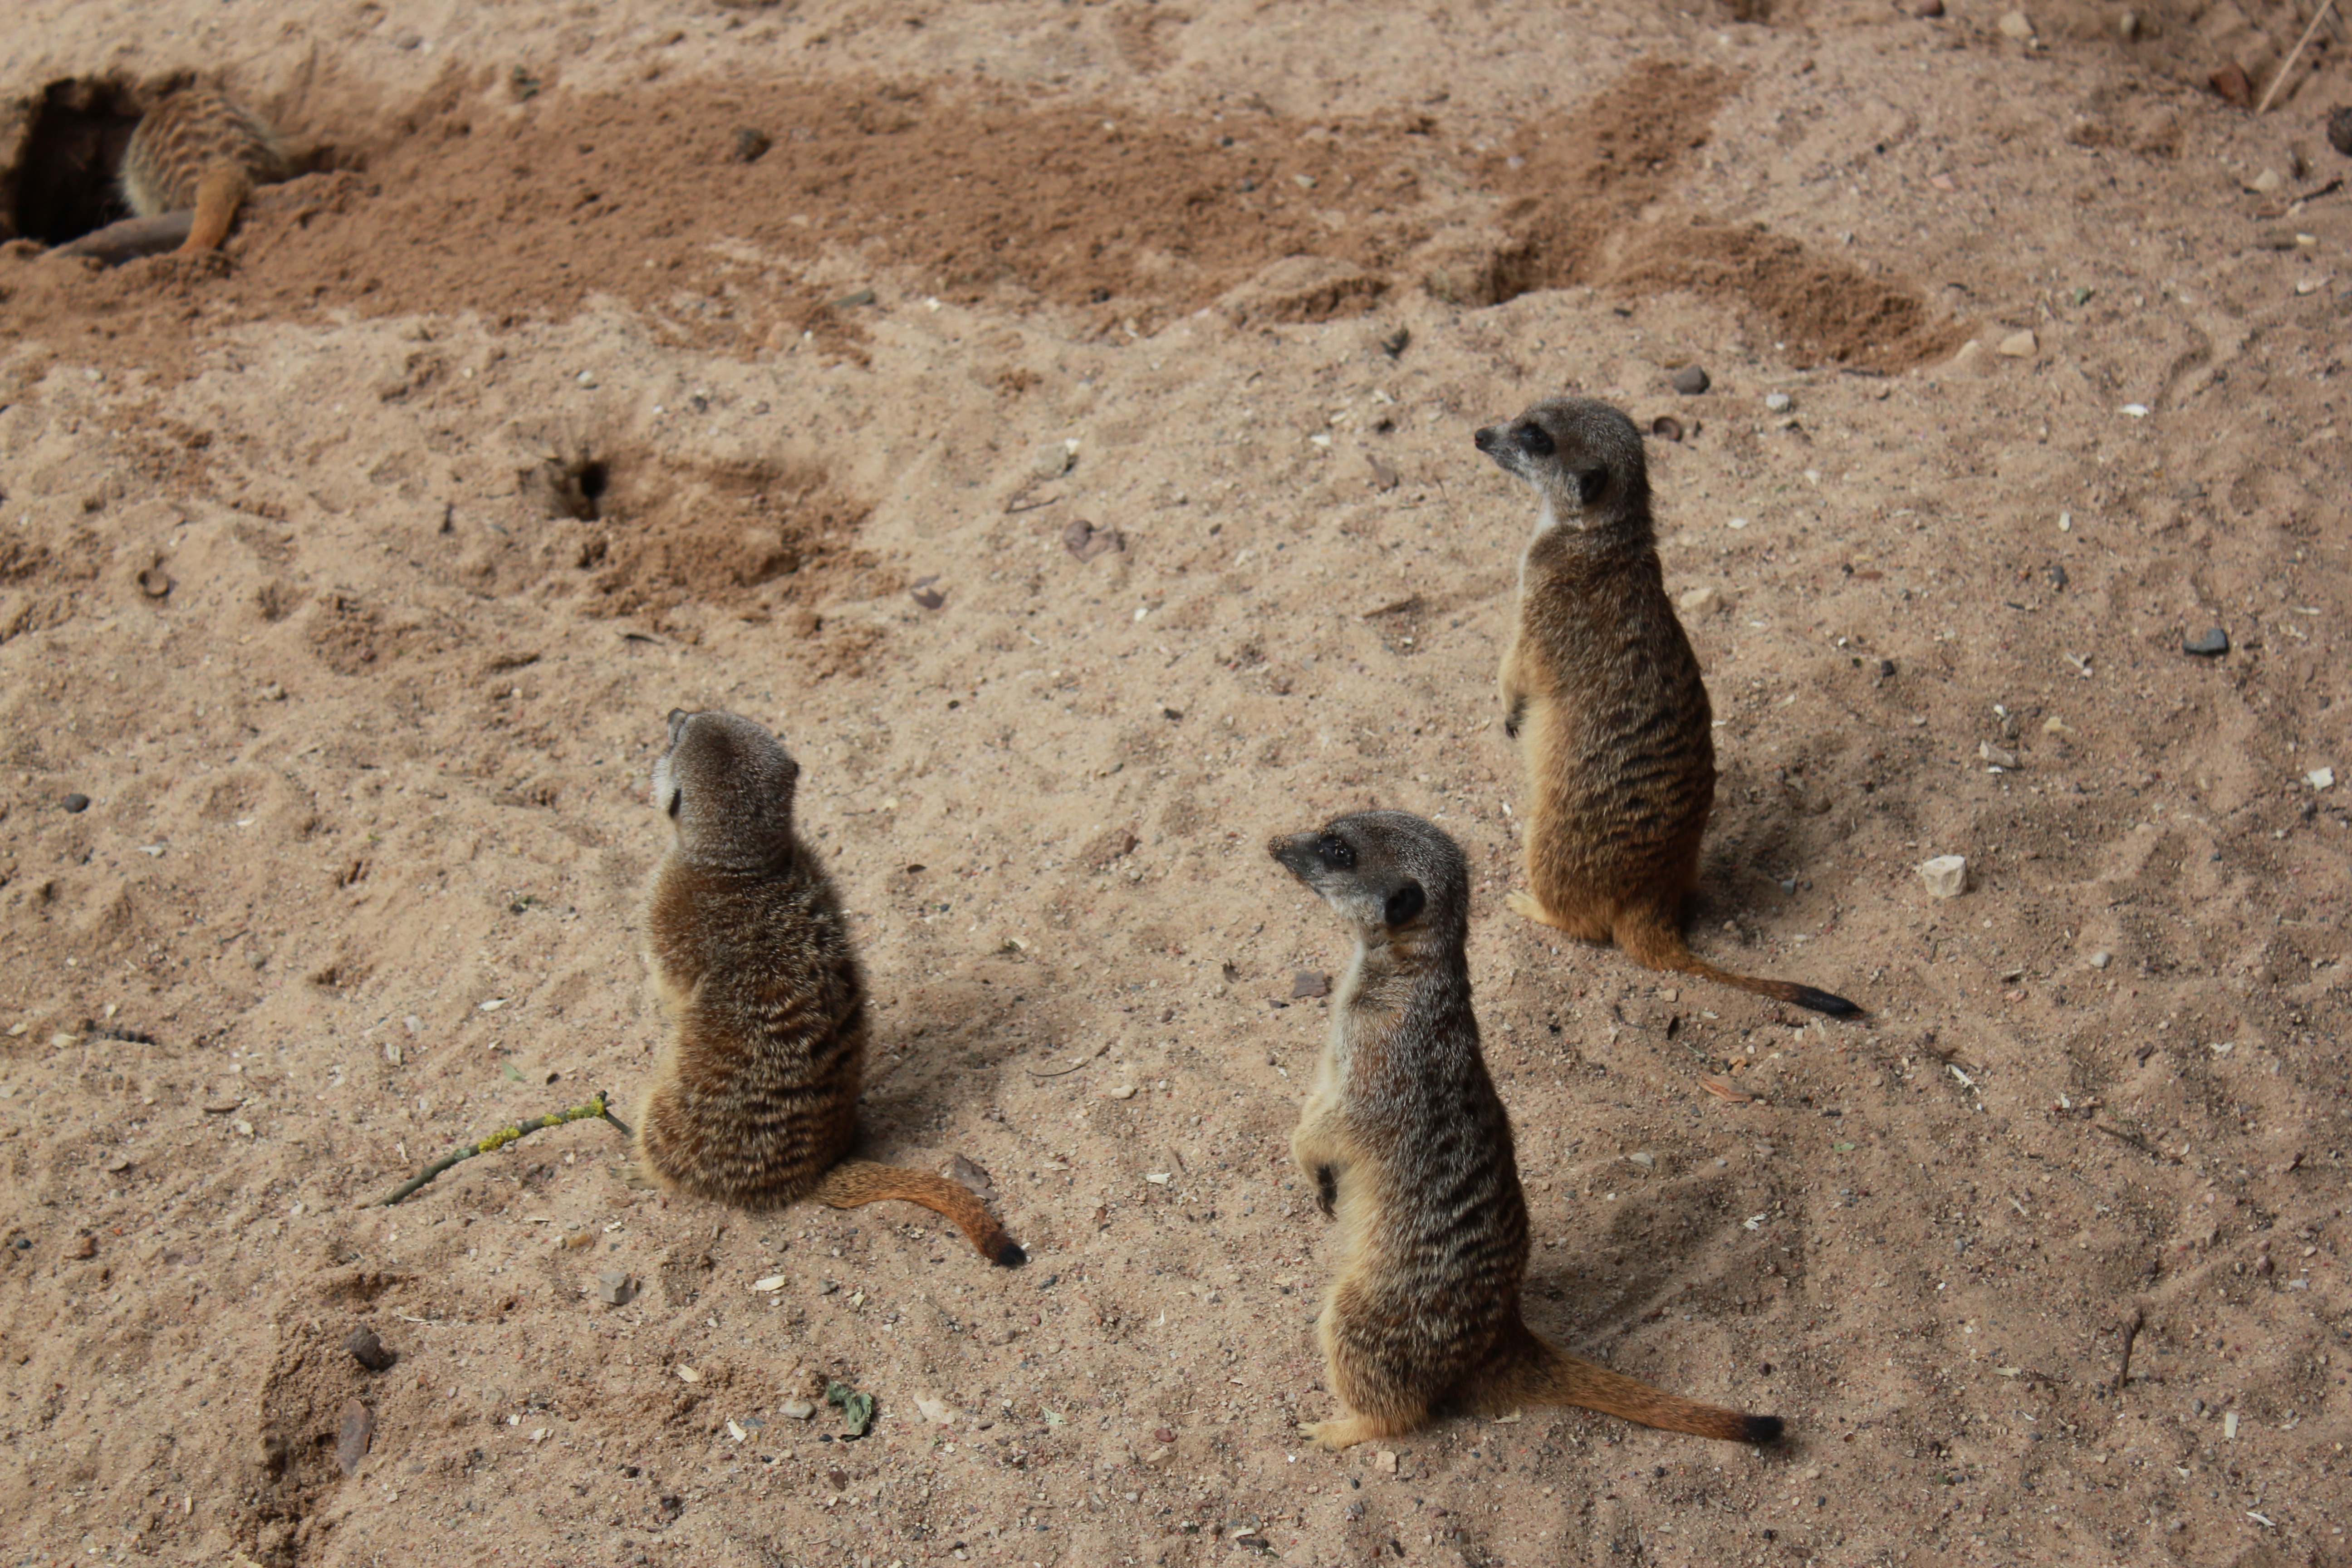
wildlife, zoo, mammal, squirrel, fauna, animals, vertebrate, meerkat, mongoose, the meerkats, prairie dog